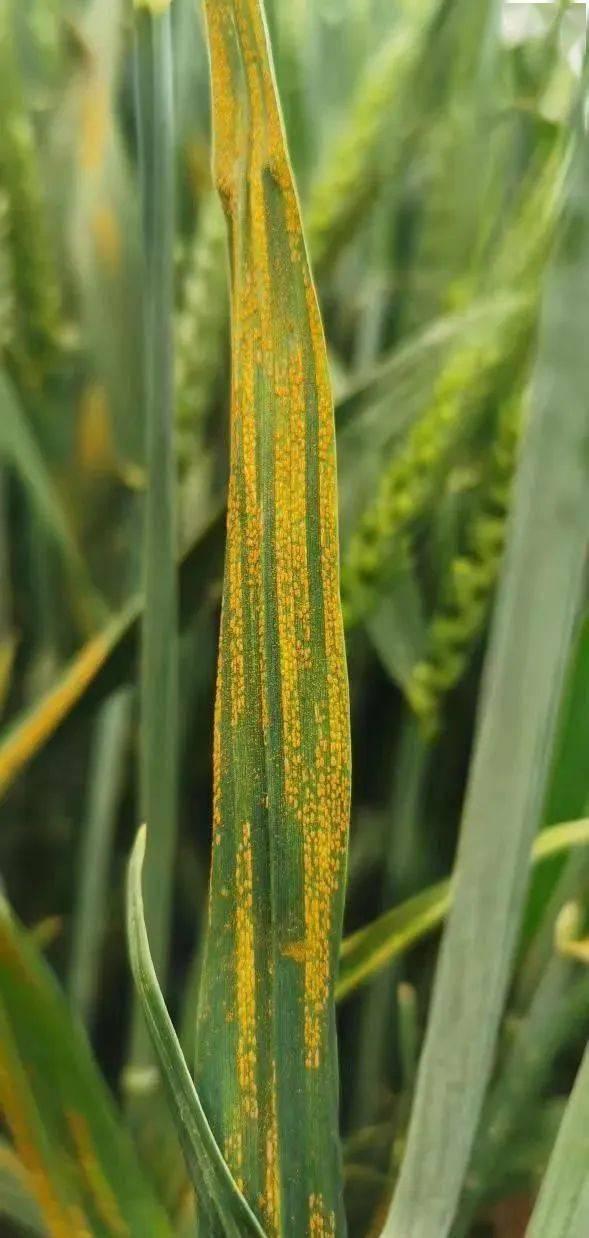
Plant: Wheat
Disease: wheat stripe rust